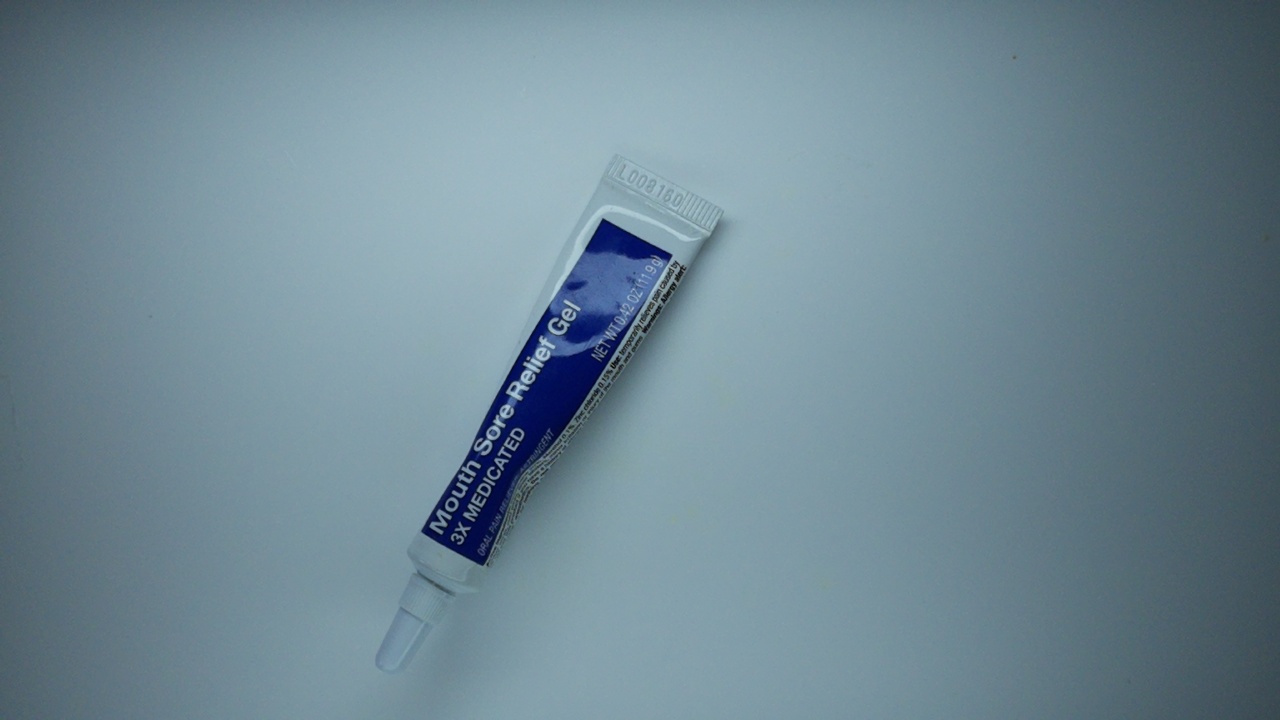
Label: trash